Dominique Pifarély

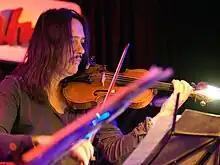
Pifarély live at Jazz Club Unterfahrt, Munich, 7 October 2010

Dominique Pifarély (born 1957) is a French jazz violinist. He works in avant-garde jazz, but he has also worked in post-bop and other contexts.